Psi-Force

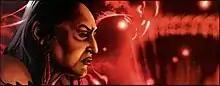
Dr. Emmett Proudhawk, by "newuniversal #3" writer Warren Ellis and artist Salvador Larroca.

An alternative version of Dr. Emmett Proudhawk is introduced in issue #2 of Warren Ellis's re-imagining of the New Universe, "newuniversal". Dr. Emmett Proudhawk is a CIA consultant and Native American "Wicasa Wakan", which loosely translated means "Medicine Man" but is more accurately translated as Doctor of Mystery (where mystery here refers to the mystery and power of the spirit, of magic, of visions, and of divinity). Proudhawk undertook a vision quest in order to understand what the White Event is and why it occurred, and was surprised to find himself in the superflow, and even further surprised when his spirit guide, a hawk, spoke clearly when answering his questions (usually any answers given in a vision quest are metaphorical). When Proudhawk asked what the White Event was, his spirit guide answered that "it is the invitation to live with God and walk in the world with his powers".